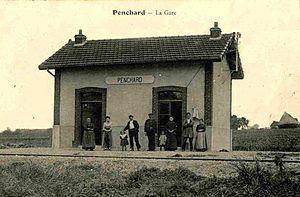
Le bâtiment-voyageurs de Penchard du tramway de Meaux à Dammartin. Les préparatifs pour l'adjonction de l'étage ont commencé en juillet 1914, la photo a donc été prise avant cette date.
Le tramway de Meaux à Dammartin est une ancienne ligne de chemin de fer d'intérêt local français reliant Meaux, chef-lieu de Seine-et-Marne, à Dammartin-en-Goële.